Ulsoor Lake

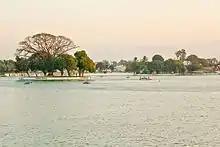

The health of the lake eco-system was, therefore, monitored at six monitoring points on the lake for light, temperature, oxygen, nutrients and the type of aquatic plants that grow in the lake. During the study, it was noted that the lake which has catchment area of is fed by three drains at different locations; the first drain is from the Madras Engineering Group (MEG) Centre (of the Army), the second drain is from Jeevanahalli and the third drain is from Doddigunta and traverses through Kattariyamma garden, Godhandappa garden, Munivenkattappa garden, Muthamma garden, Muniamma garden, Kempurayana Garden and New Corporation colony and all these areas are within from the lake and inhabited by slums dwellers.